Comodoro Rivadavia

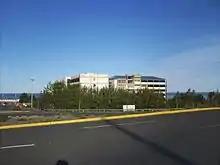
Campus of the National University of Patagonia San Juan Bosco

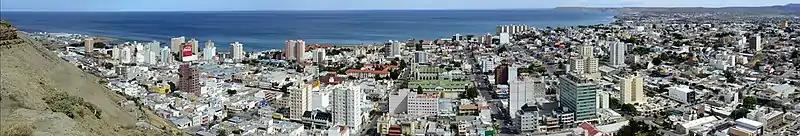
Panoramic view of the city.

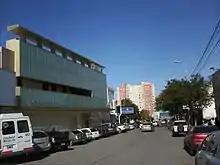
The Casino Club Comodoro, part of a growing tourism sector

The commercial and industrial activities of the city are the most important in the region. The main activities of the city are: production of chemical products, elaborated concrete, salter, fabrication of industrial houses, shipyard, metallurgical products, refrigerated products, industrial factories, casting, textile industry, blocks and bricks, and cement.